Everything Tastes Better with Bacon

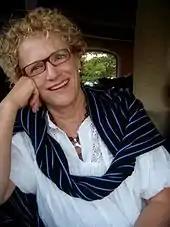
Woman wearing glasses and white shirt, with head rested on hand

Perry explains her feelings about bacon in the book's introduction, observing that its smell while cooking helps start her day and provide her with a sense of calmness. The beginning of the book provides background on the phrase "bringing home the bacon", introduces the reader to types of bacon and describes storage methods. The book offers 70 recipes for bacon-flavored dishes, in nine chapters organized by topic, including breakfast, leaf vegetables, pasta meals, side dishes, party servings, desserts and appetizers. Recipes include a bacon sandwich using other ingredients, a bacon crunch topping for ice cream, a bacon concoction to top a fruit crisp, and a pie crust that incorporates bacon. Methods are offered for cooking bacon on a stovetop, in an oven and under a griller to maximize its flavor and appearance. Recipes include unconventional pairings such as candied bacon, bacon-infused desserts, and bacon-wrapped vegetables, showcasing the meat's versatility beyond breakfast staples. The book is illustrated with photographs by Sheri Giblin.